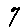
Label: 7